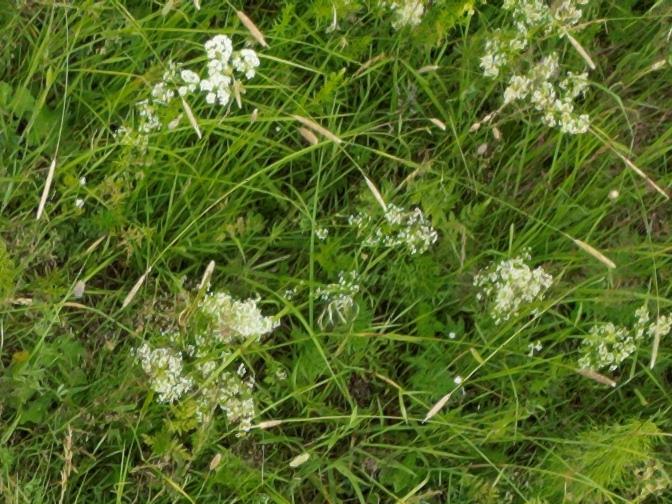
Flowers visible: yarrow flowers, yarrow flowers, yarrow flowers, yarrow flowers, yarrow flowers, yarrow flowers, yarrow flowers